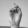
ASL letter: D